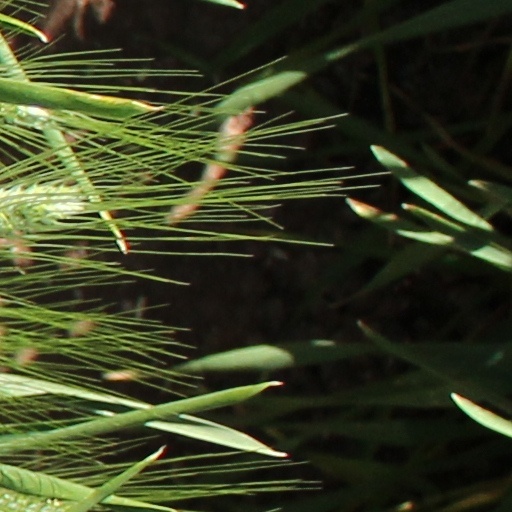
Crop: wheat